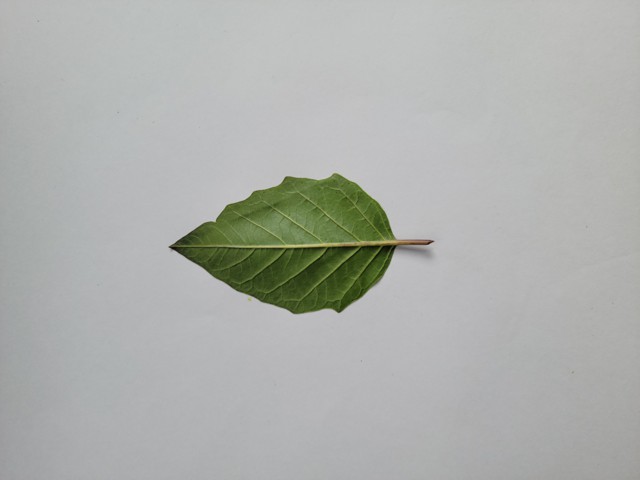
Plant: kalodhutura